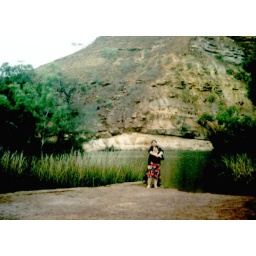
Me and Greg in front of a water filled bottomless canyon - somewhere near dongara